Cooke and Wheatstone telegraph

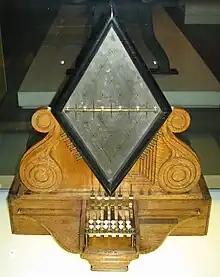
Cooke and Wheatstone's five-needle, six-wire telegraph

In January 1837, Cooke proposed to the directors of the Liverpool and Manchester Railway a design for a 60-code mechanical telegraph. This was too complicated for their purposes; the immediate need was for a simple signal communication between the Liverpool station and a rope-haulage engine house at the top of a steep incline through a long tunnel outside the station. Rope-haulage into main stations was common at this time to avoid noise and pollution, and in this case the gradient was too steep for the locomotive to ascend unaided. All that was required were a few simple signals such as an indication to the engine house to start hauling. Cooke was requested to build a simpler version with fewer codes, which he did by the end of April 1837. However, the railway decided to use instead a pneumatic telegraph equipped with whistles. Soon after this Cooke went into partnership with Wheatstone.